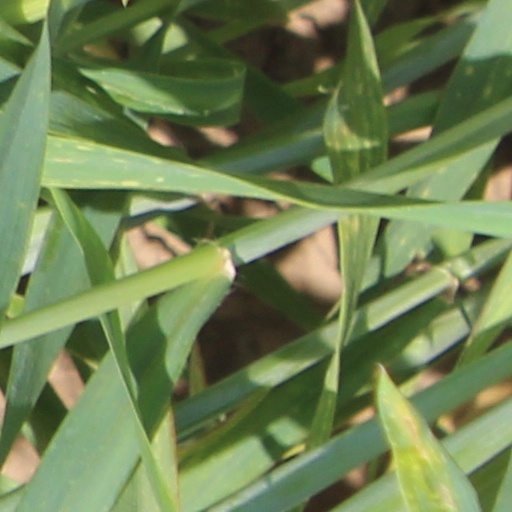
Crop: wheat